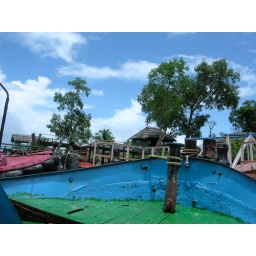
View from the boat towards a forest station in Bangladesh.